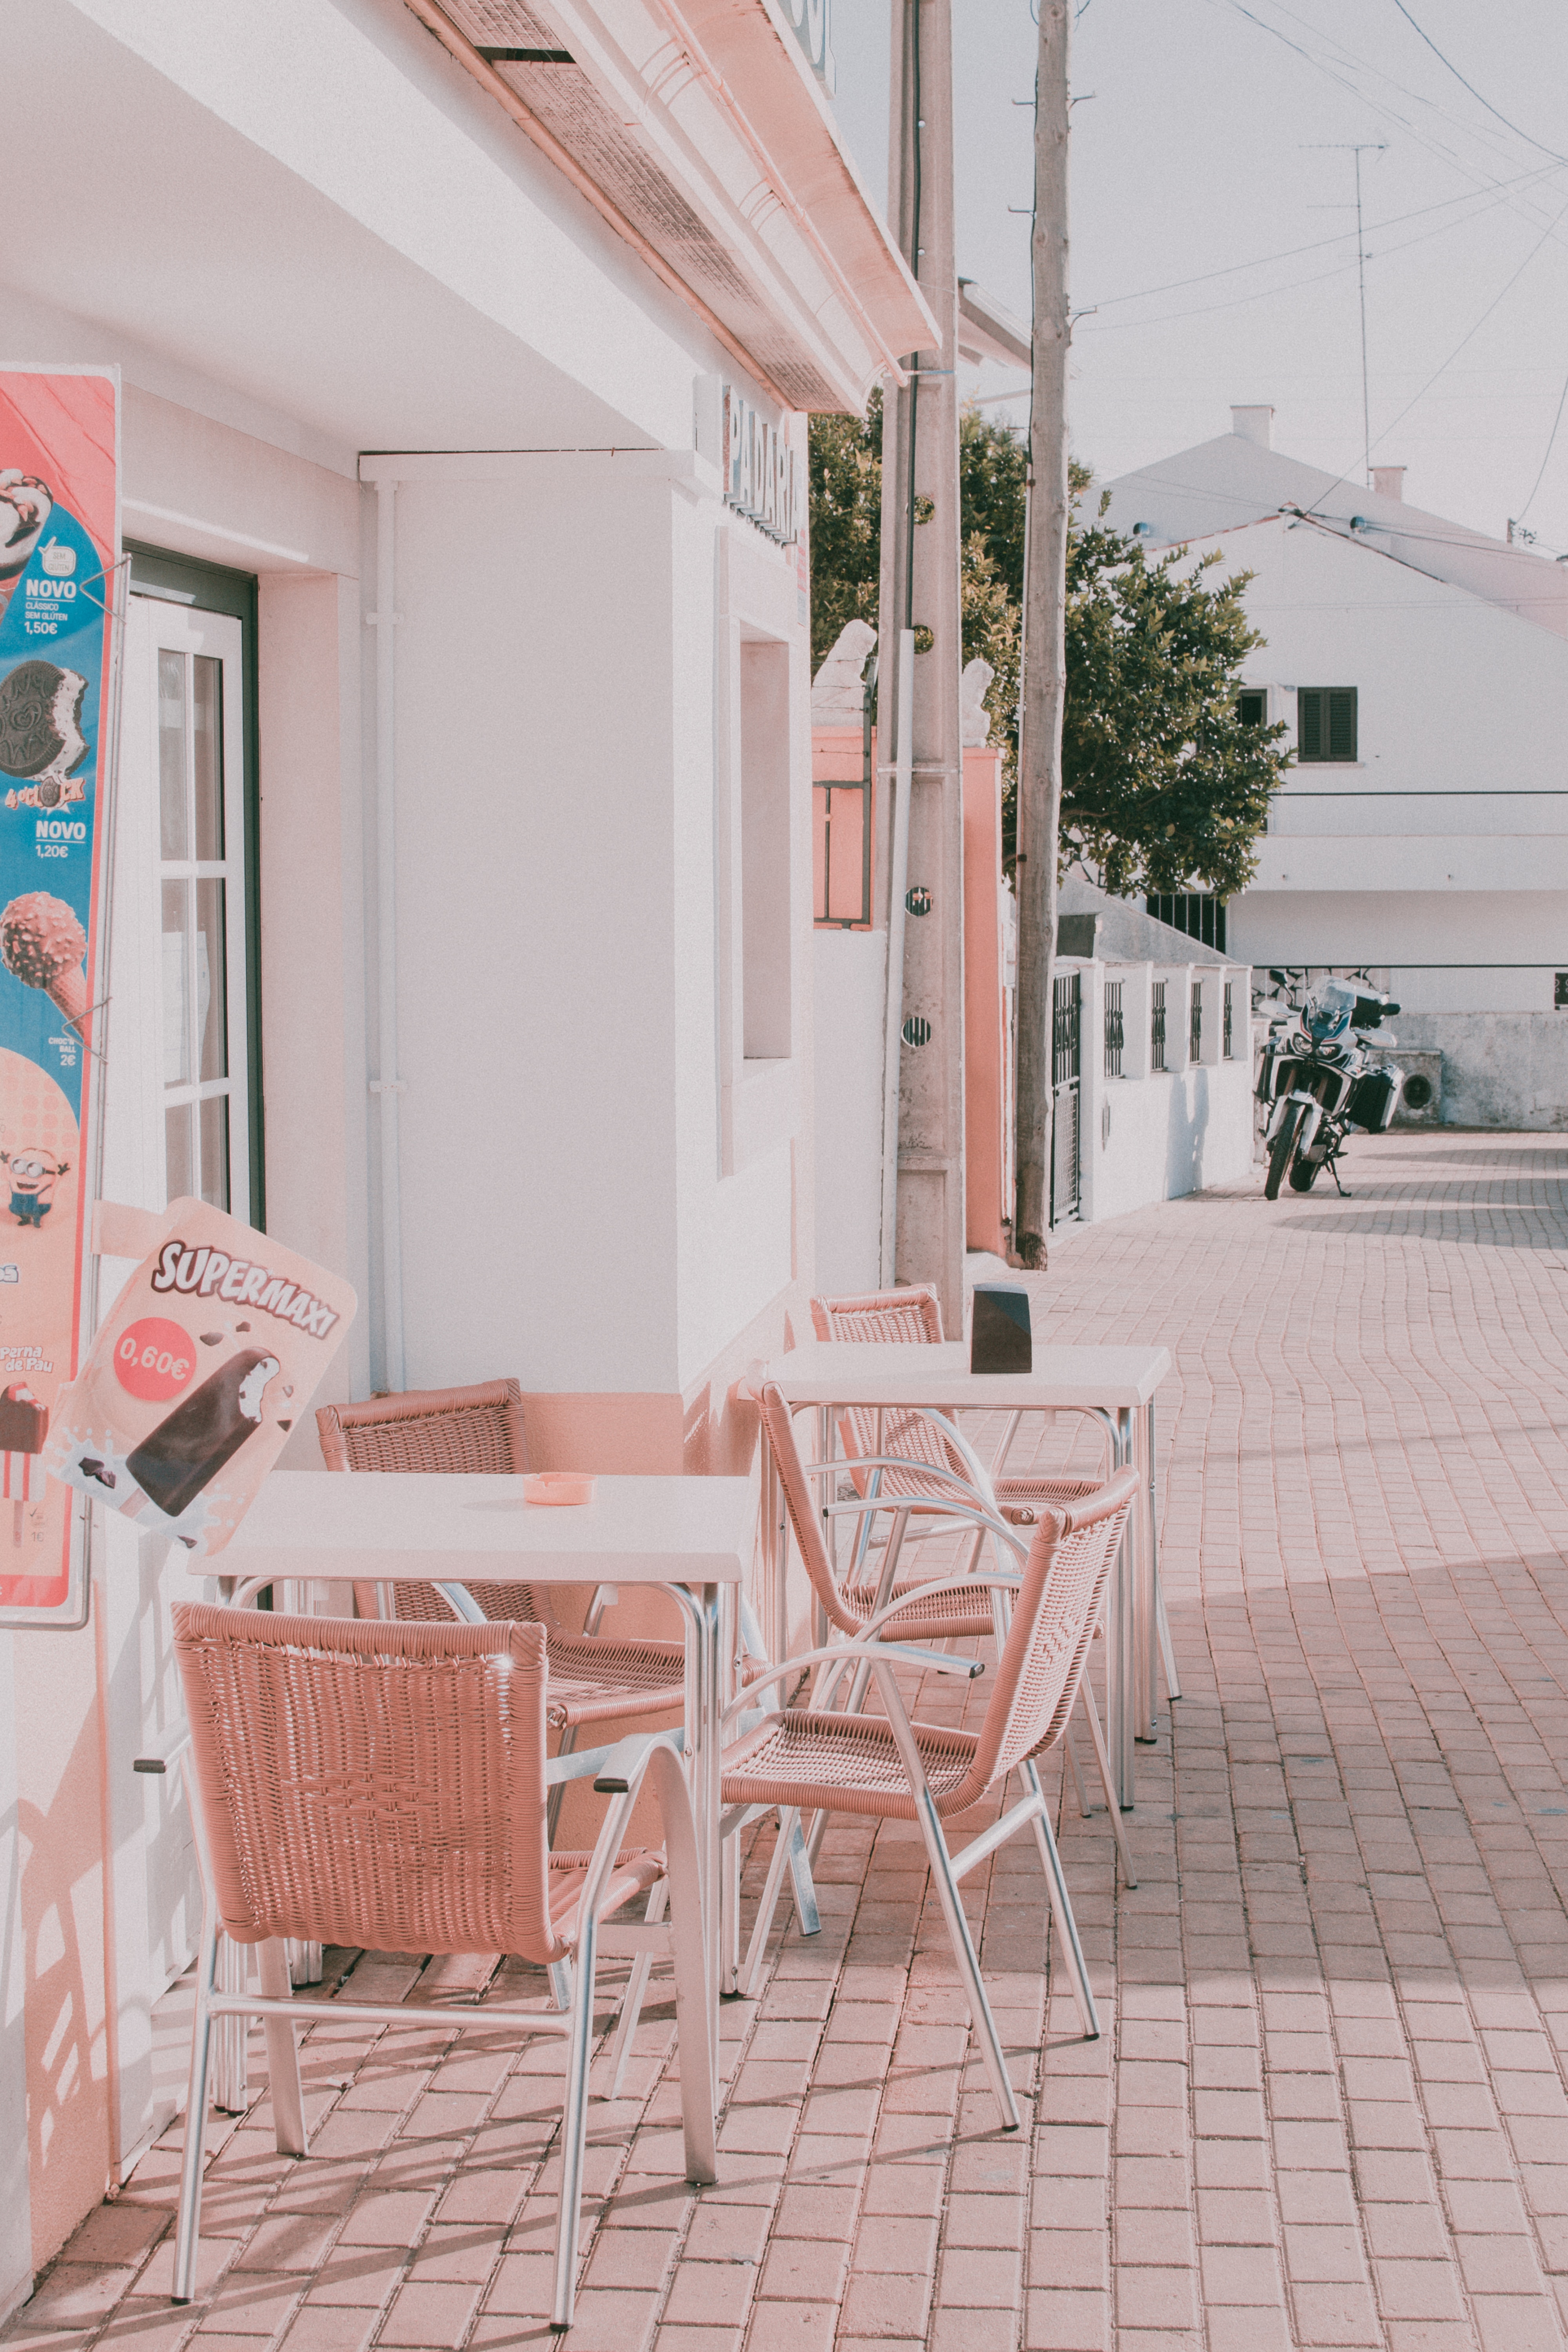
pink, property, furniture, table, room, house, building, chair, architecture, home, real estate, interior design, apartment, restaurant, vacation, residential area, floor, window, porch